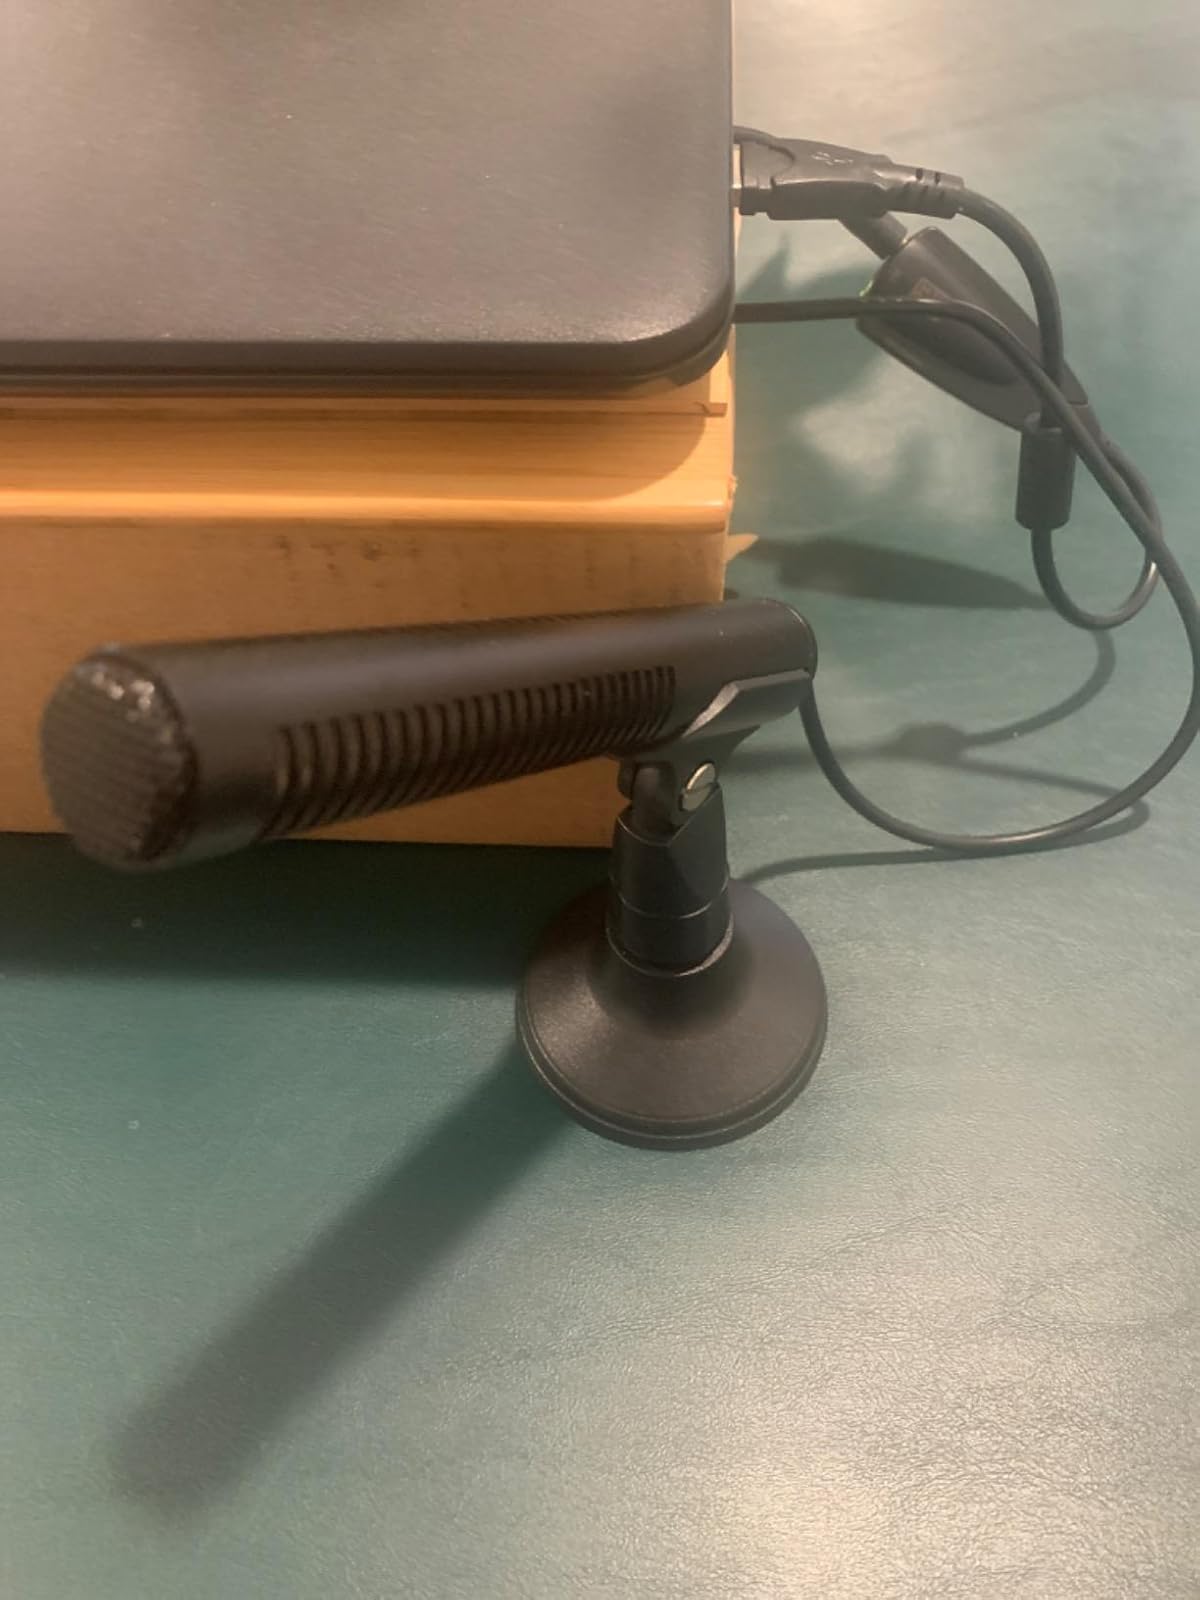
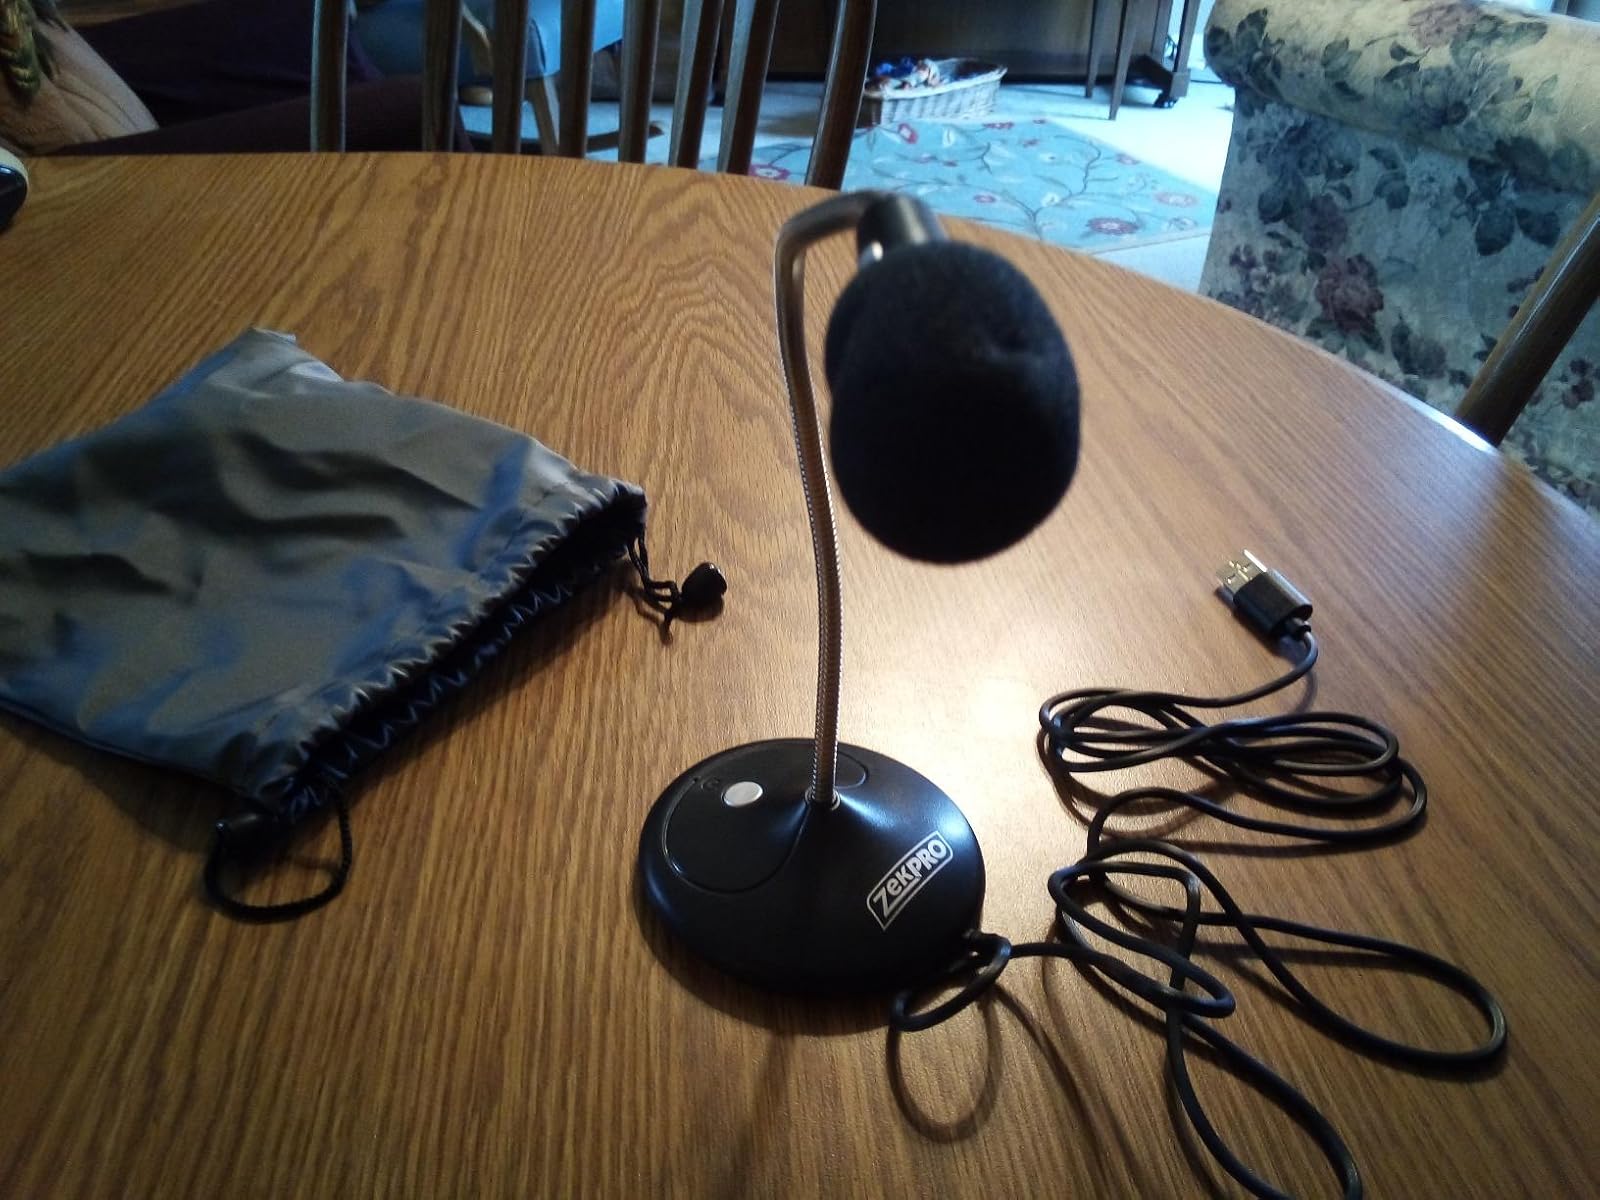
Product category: microphone
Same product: no